Friedrich L. Bauer

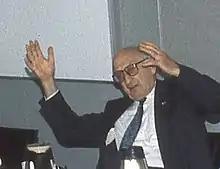
Friedrich L. Bauer at the editors' meeting of Informatik Spektrum on 29 May 1995.

Bauer's early work involved constructing computing machinery (e.g. the logical relay computer STANISLAUS from 1951–1955). In this context, he was the first to propose the widely used stack method of expression evaluation.